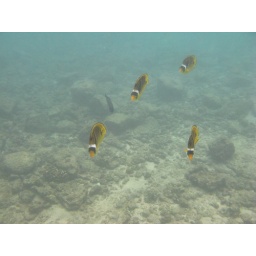
The butterfly fish were swimming beneath me expecting food.